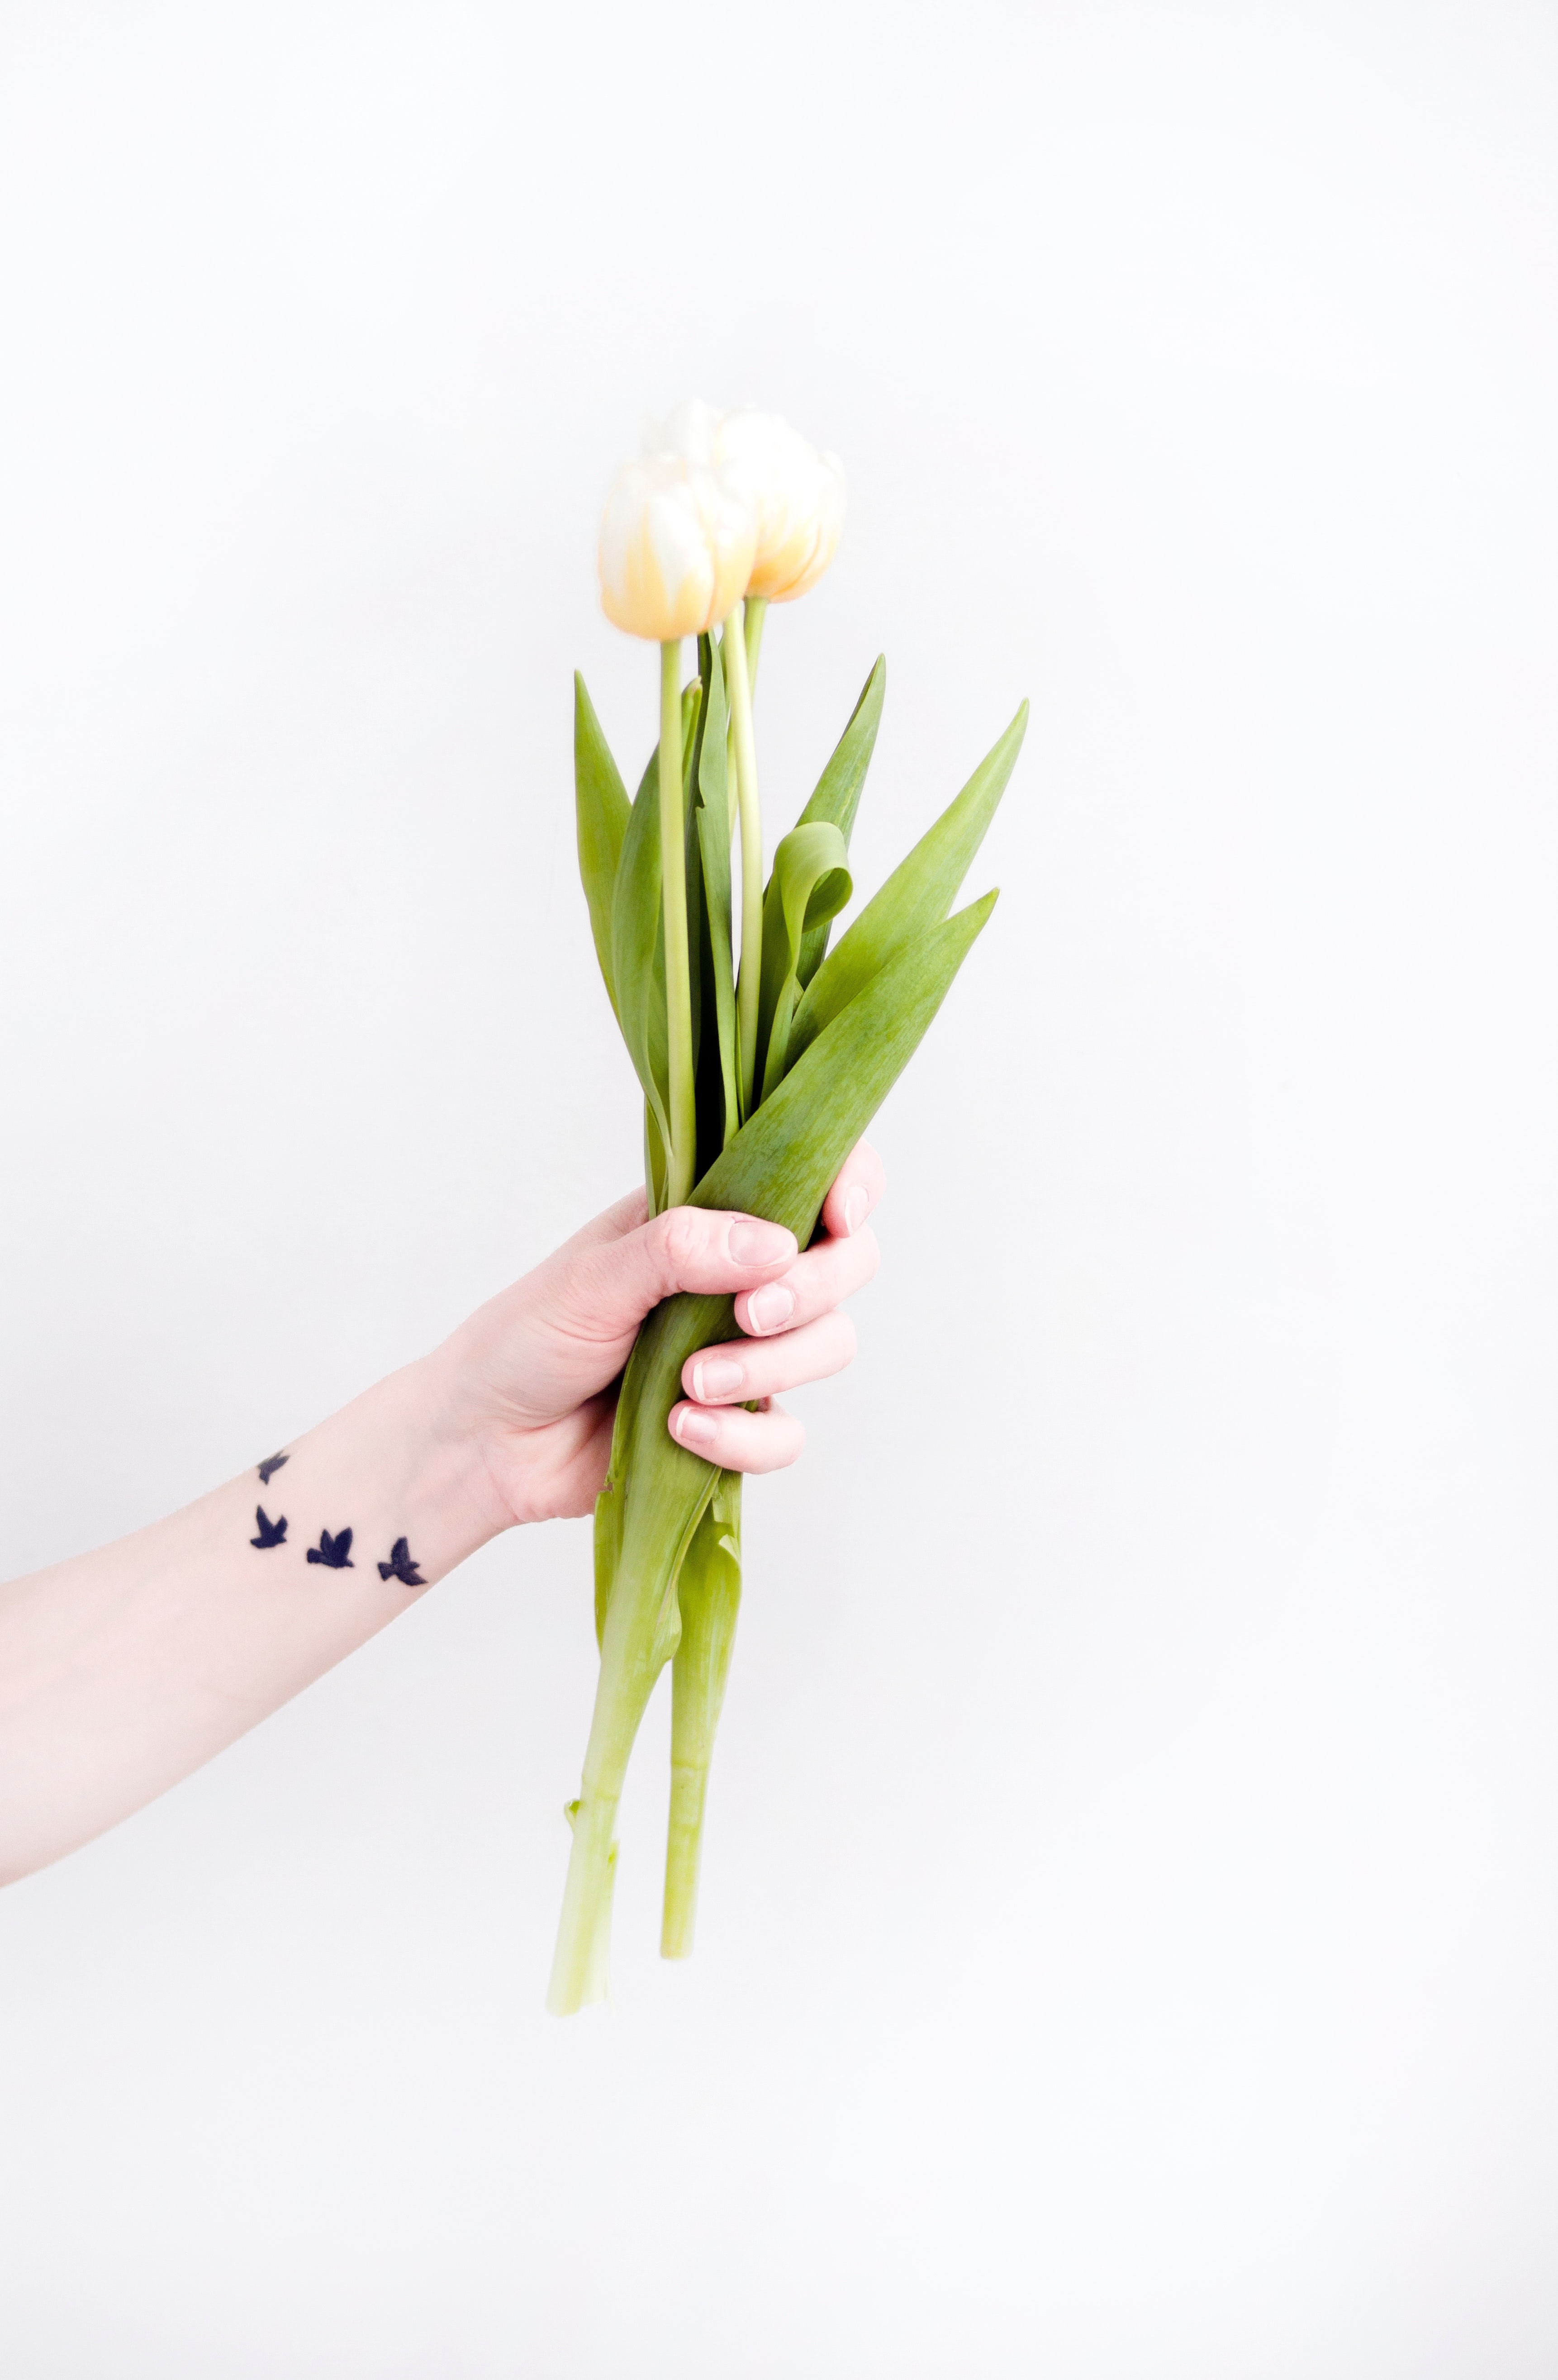
white, flower, plant, cut flowers, pink, botany, bouquet, flowering plant, hand, tulip, floristry, plant stem, floral design, petal, flower arranging, still life photography, lily family, ikebana